Lydia Sokolova

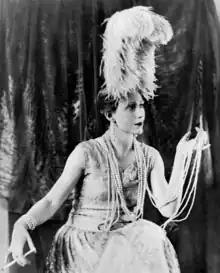
As the Hostess in "Les biches", 1925

Sokolova danced with Vaslav Nijinsky in "Le Spectre de la rose" but her most famous role was the Chosen Maiden in Léonide Massine's reworking of "The Rite of Spring" (1920). She won approbation for "what is generally agreed to be the longest and most exhausting solo in the history of theatrical dance". Other notable performances include "La Boutique fantasque" (1919), "The Three-Cornered Hat" (1919), "Les matelots" (1925) and "Le Bal" (1929). In Bronislava Nijinska's "Les biches" (1924) she was one of the original pair of Grey Girls, and was quickly promoted to dance the central role of the Hostess.